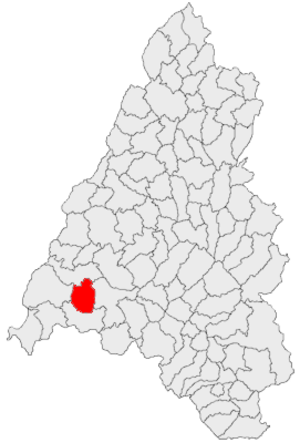
Tulca est une commune roumaine du județ de Bihor, en Transylvanie, dans la région historique de la Crișana et dans la région de développement Nord-Ouest.